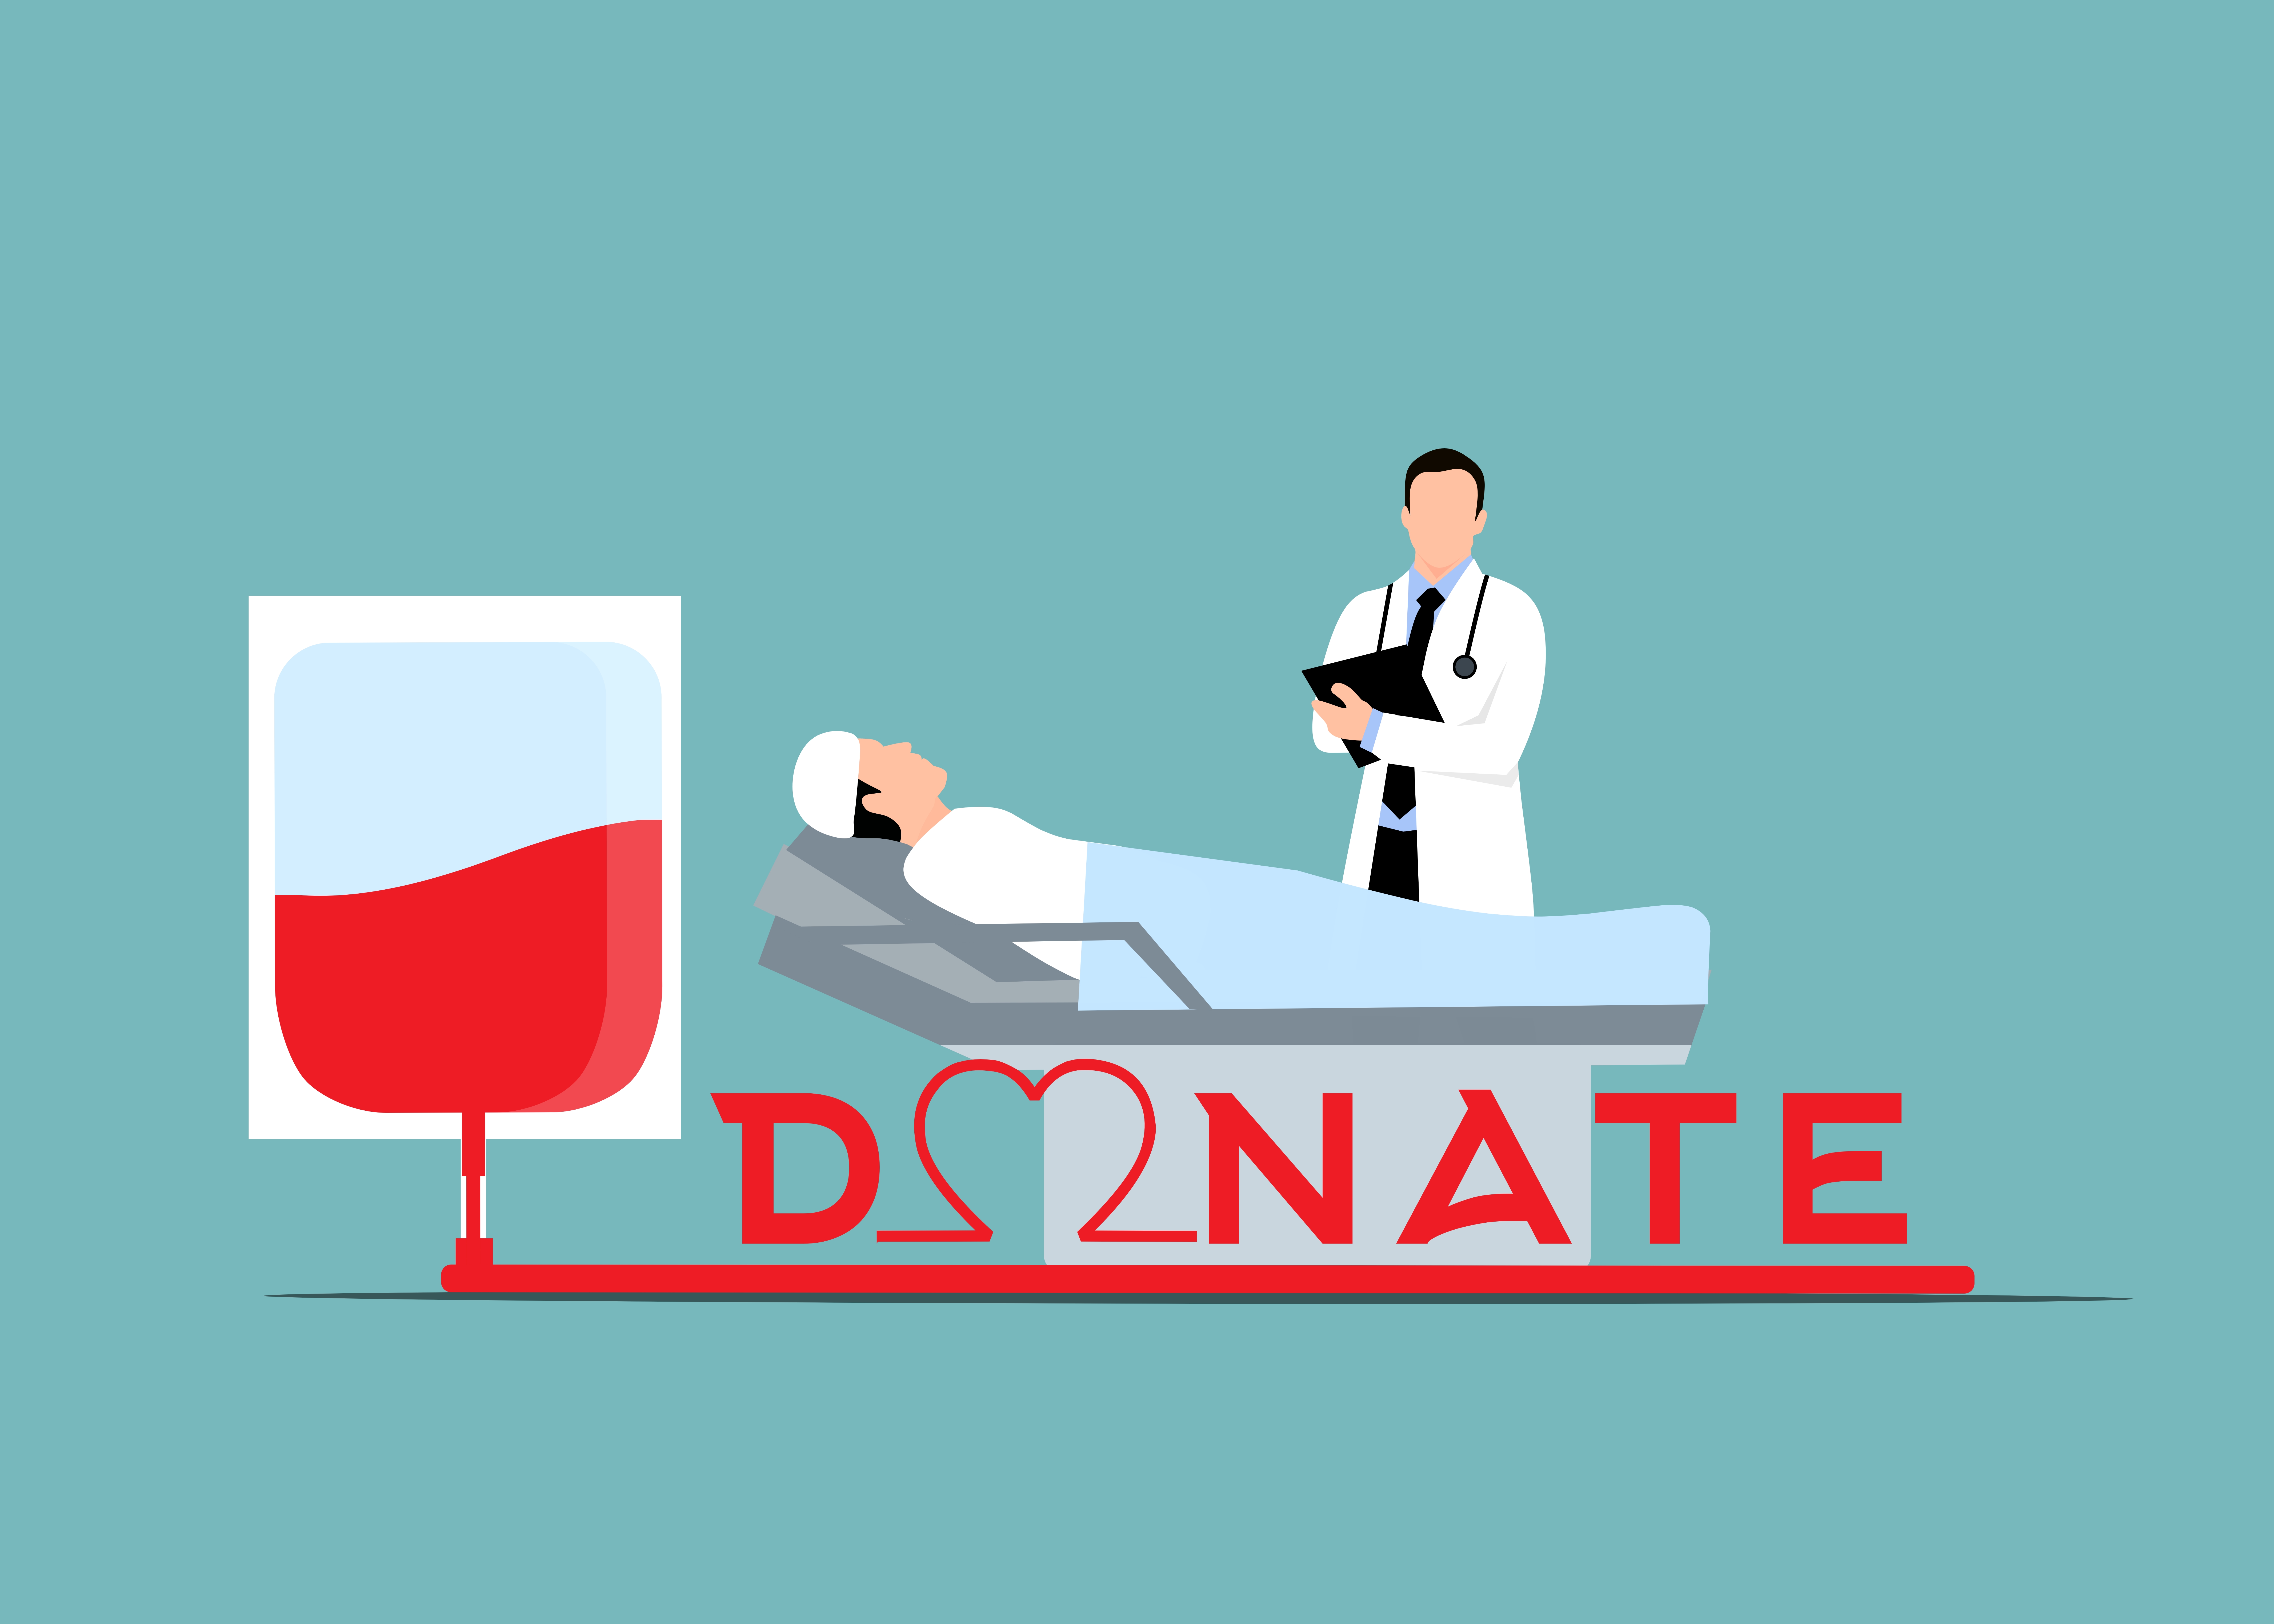
blood, donation, doctor, patient, bag, donate, save, concept, healthcare, medical, design, health, donor, medicine, drop, hospital, sign, care, clinic, help, laboratory, cartoon, gesture, font, rectangle, elbow, recreation, graphics, logo, illustration, brand, sitting, leisure, carmine, graphic design, advertising, art, animation, signage, water transportation, t shirt, job